Our Very Own (1950 film)

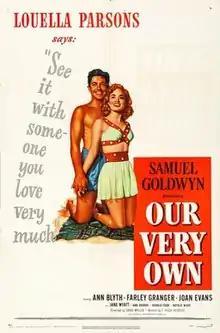
Film poster

Our Very Own is a 1950 American drama film directed by David Miller. The screenplay by F. Hugh Herbert focuses on a teenage girl who learns she was adopted as an infant. Ann Blyth, Farley Granger, and Jane Wyatt star in the film.